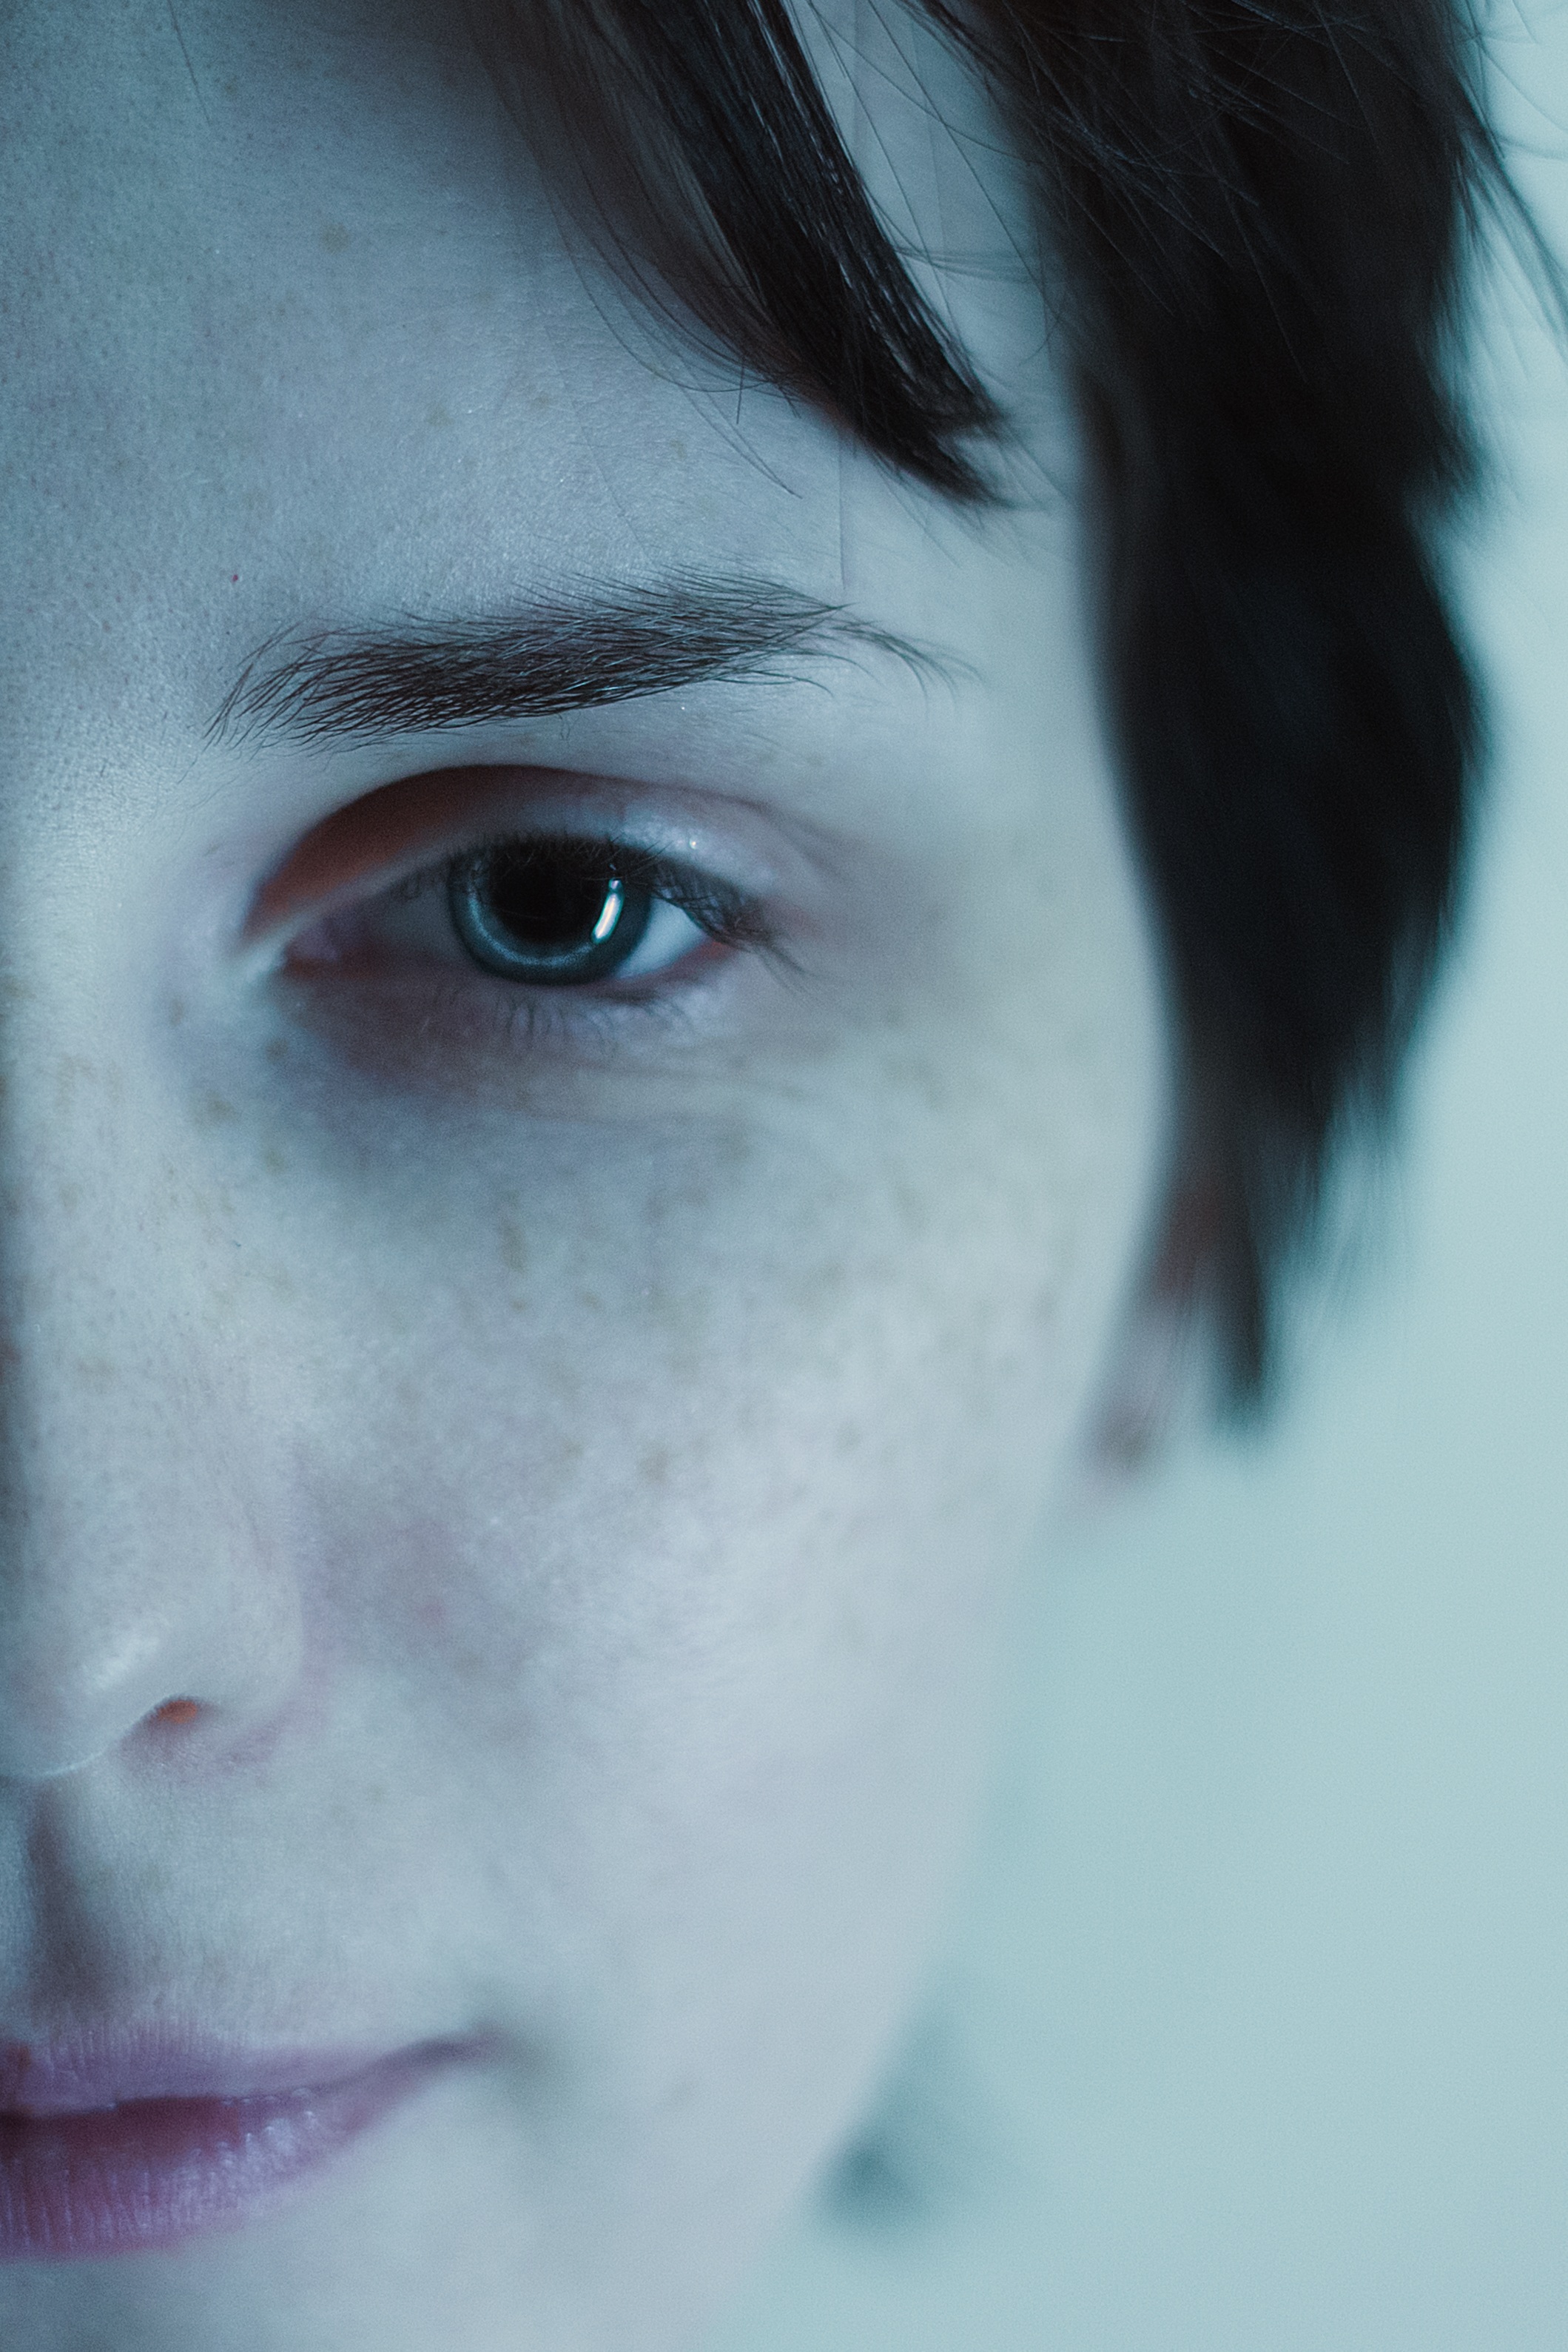
book, girl, hair, white, photography, dark, portrait, model, color, blue, hairstyle, eyebrow, close up, human body, face, nose, eyes, fear, album, books, eye, head, skin, beauty, style, organ, horror, russia, grim, cover, photo shoot, the jitters, gloominess, portrait photography